Hot Summer Nights (film)

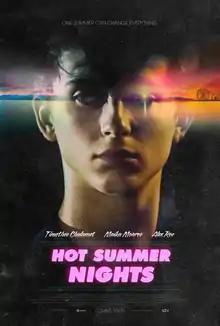
Theatrical release poster

Hot Summer Nights is a 2017 American neo-noir coming-of-age crime drama film written and directed by Elijah Bynum, in his directorial debut. It stars Timothée Chalamet, Maika Monroe, Alex Roe, Maia Mitchell, William Fichtner, Thomas Jane, and Emory Cohen. Set on Cape Cod in the summer of 1991, the plot follows Daniel Middleton, a teenage boy who becomes entangled in the drug trade.